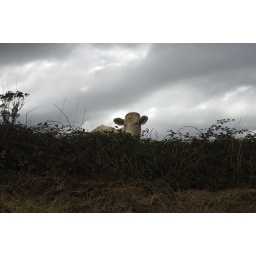
An inquisitive cow surveys the road near Sheffield, Tasmania.